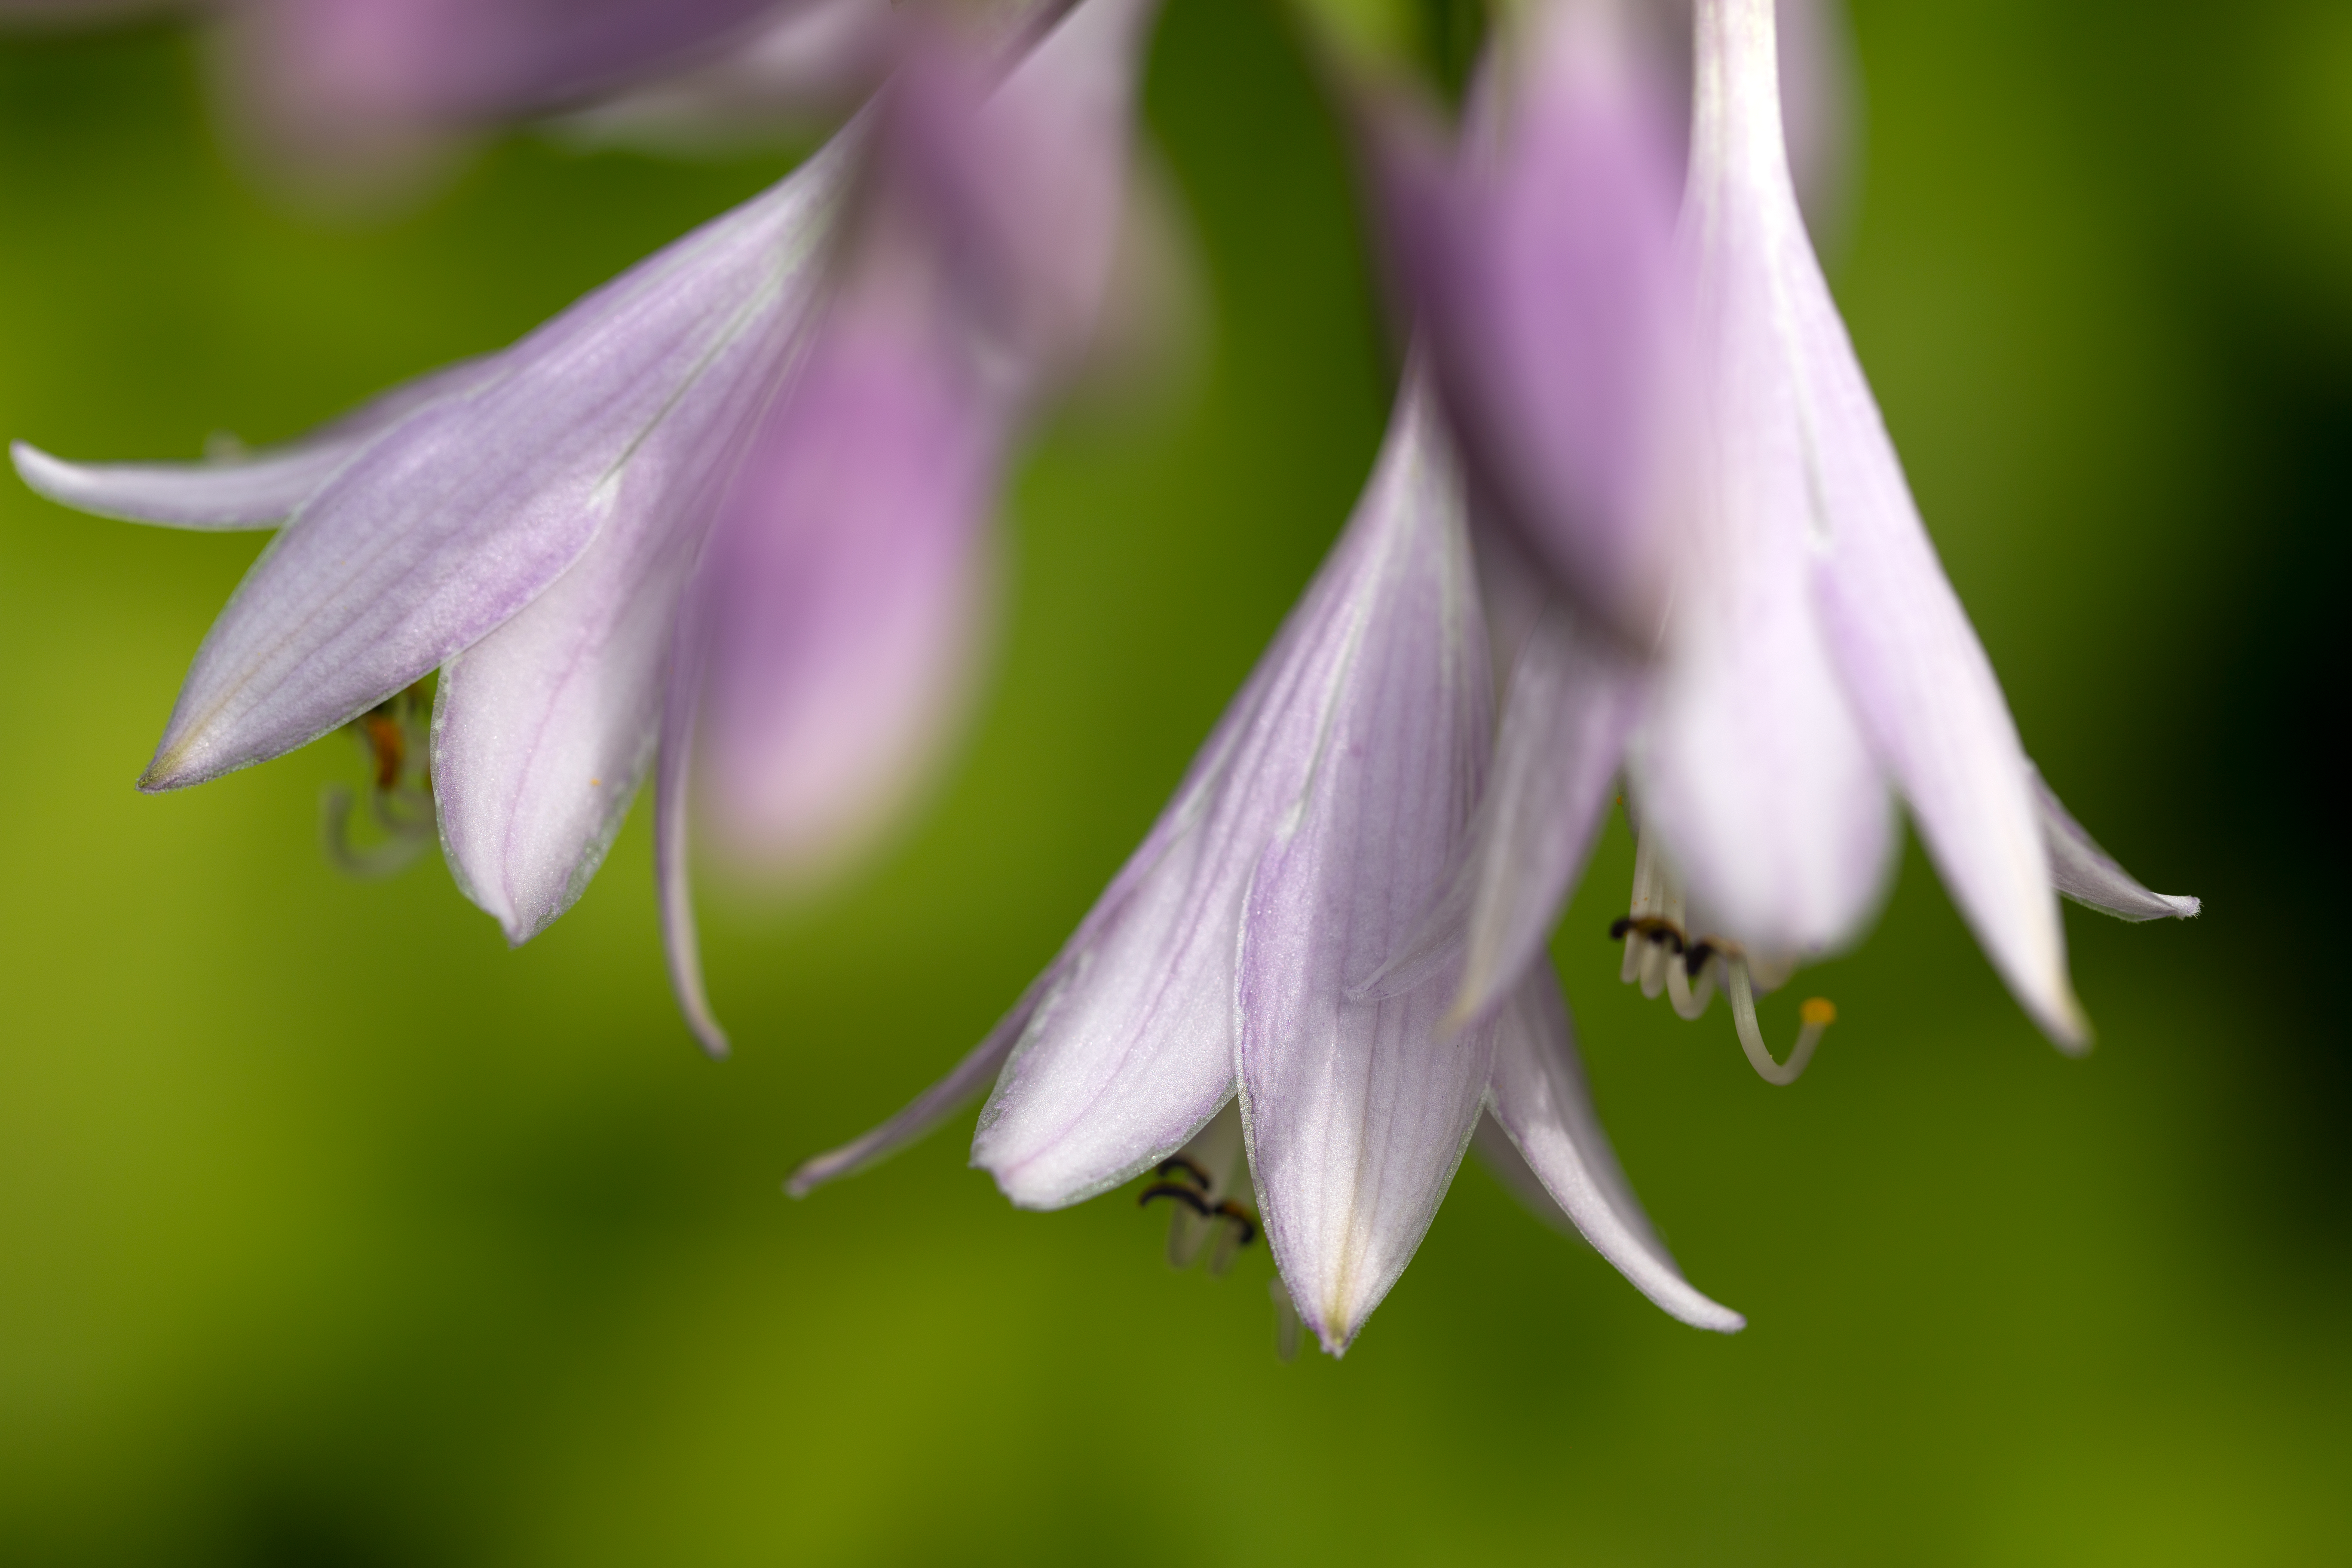
flower, flowering plant, plant, petal, purple, botany, close up, spring, wildflower, bellflower family, fawn lily, photography, lily family, bellflower, crinum, macro photography, perennial plant